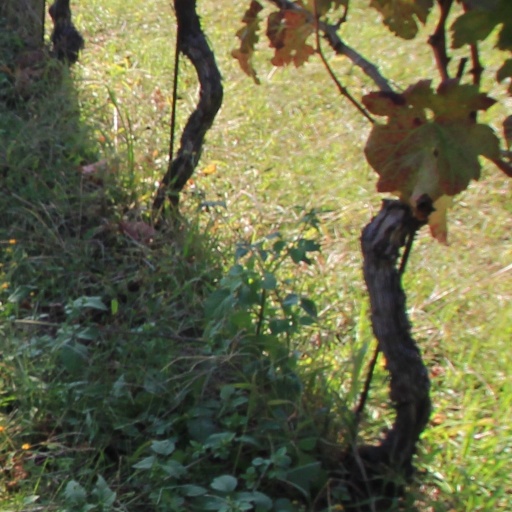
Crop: grape